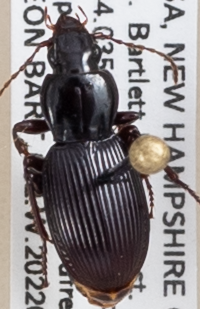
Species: Pterostichus tristis
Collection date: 2022-08-31
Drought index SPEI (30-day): -0.572
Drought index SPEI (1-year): -0.966
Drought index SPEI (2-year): -1.382